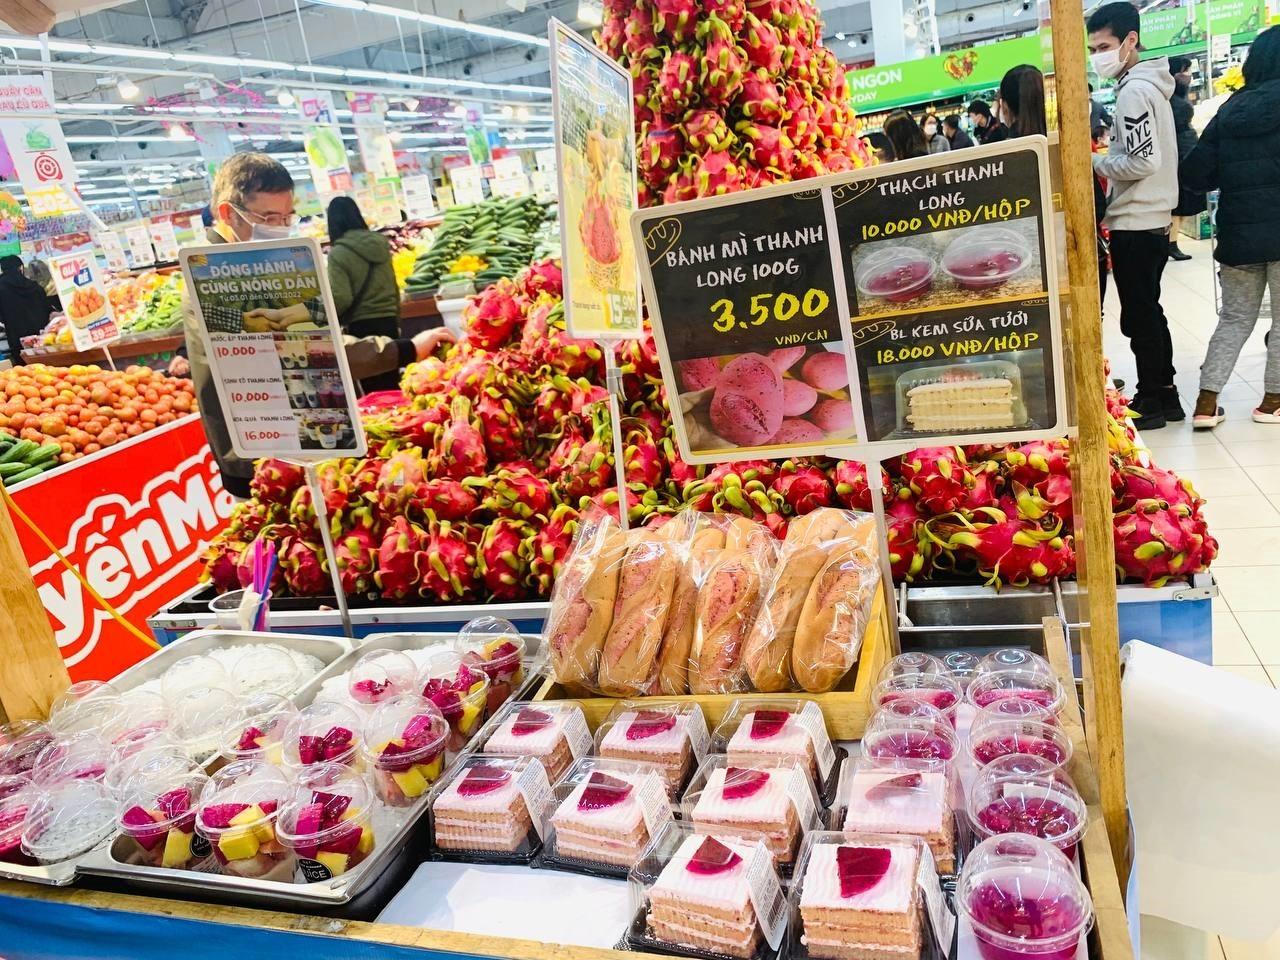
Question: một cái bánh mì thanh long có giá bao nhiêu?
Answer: một cái bánh mì thanh long có giá là 3 500 đồng